Jesús Arellano

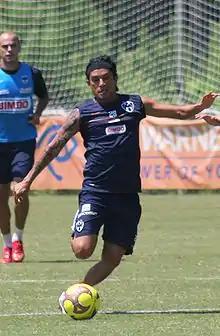
Arellano with Monterrey in 2008

José de Jesús Arellano Alcocer (born 8 May 1973) is a Mexican former professional footballer who played as a winger and a wanted fugitive.